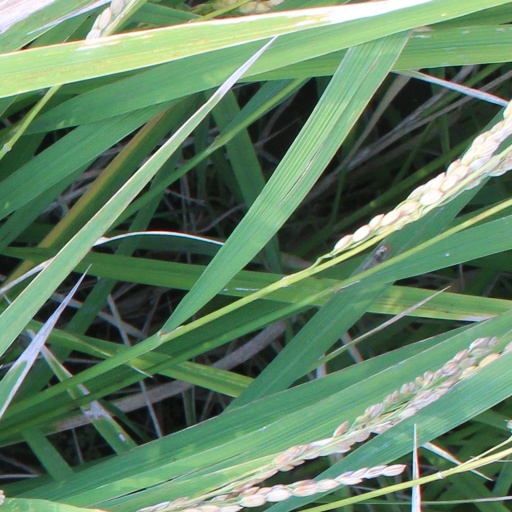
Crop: rice